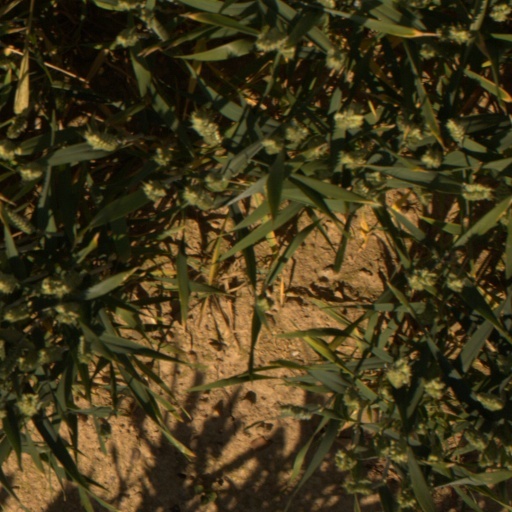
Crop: wheat